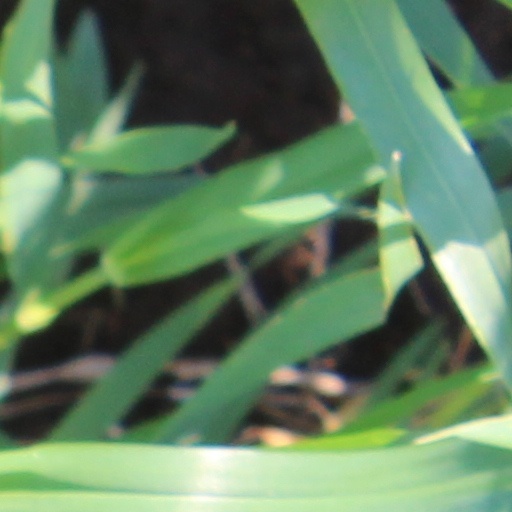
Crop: wheat